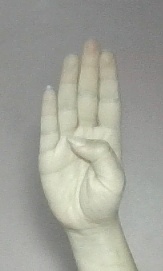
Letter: kaaf